Weaving

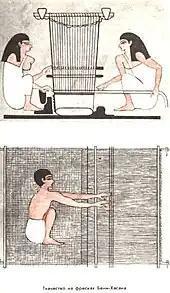
Weaving in ancient Egypt

The raising and lowering sequence of warp threads in various sequences gives rise to many possible weave structures: